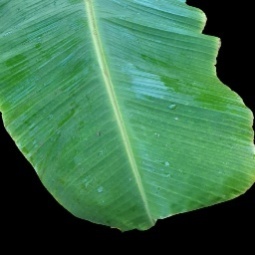
Label: Healthy